Prehistoric Europe

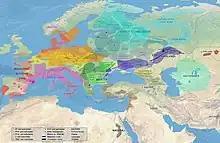
Prehistoric migrations c. 5000–4000 BC. Comb Ware, Khvalynsk, Dnieper–Donets and Sredny Stog cultures were found to have a significant EHG component.

Also known as "Copper Age", the European Chalcolithic was a time of significant changes, the first of which was the invention of copper metallurgy. This is first attested in the Vinca culture in the 6th millennium BC. The Balkans became a major centre for copper extraction and metallurgical production in the 5th millennium BC. Copper artefacts were traded across the region, eventually reaching eastwards across the steppes of eastern Europe as far as the Khavalynsk culture. The 5th millennium BC also saw the appearance of economic stratification and the rise of ruling elites in the Balkan region, most notably in the Varna culture (c. 4500 BC) in Bulgaria, which developed the first known gold metallurgy in the world.